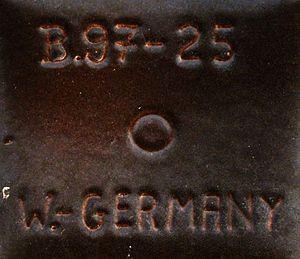
Signature en relief, Manufacture Carstens, Allemagne
La céramique Fat Lava désigne, d'une manière quelque peu réductrice, les productions des manufactures et studios allemands des années 1950-1970. Elle tire son nom des effets d’émaillages en relief, fréquemment utilisés avec des coloris jaune orangé, qui donnent à la surface des pièces un aspect caractéristique de lave bouillonnante. Le terme Fat Lava est apparu pour la première fois comme titre de l’exposition de céramique allemande organisée à Londres en juillet-août 2006.